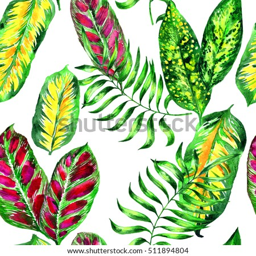
colorful tropical leaves foliage pattern isolated on a white .